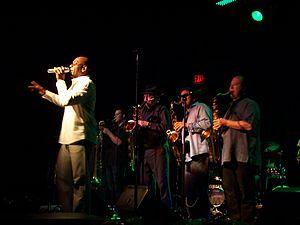
Tower of Power est un groupe de funk originaire d'Oakland, en Californie. Créé dans les années 1970 et encore en activité, il est renommé pour sa section cuivre et ses lignes de basses qui ont influencé les plus grands.